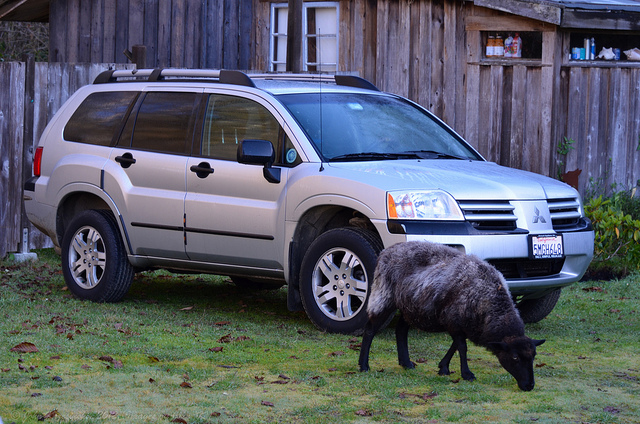
A silver truck parked next to a large dog.

There is an animal standing in a yard by a silver pontiac truck